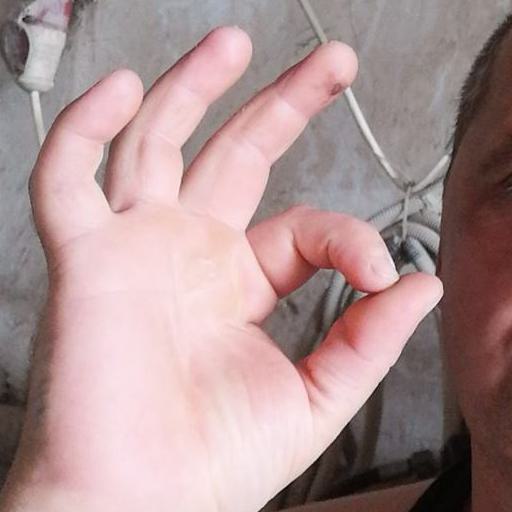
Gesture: ok